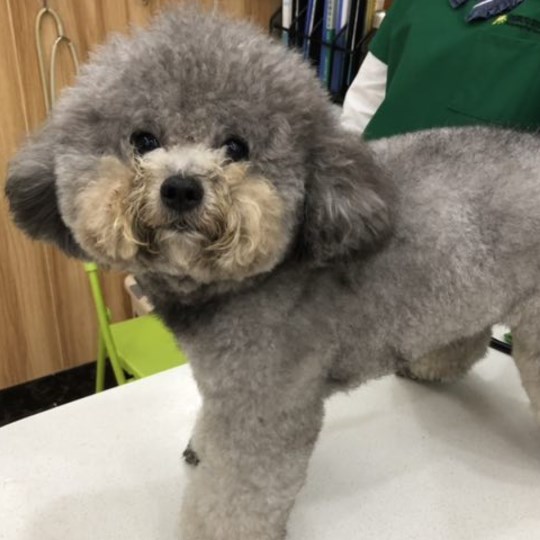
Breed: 7449-n000128-teddy